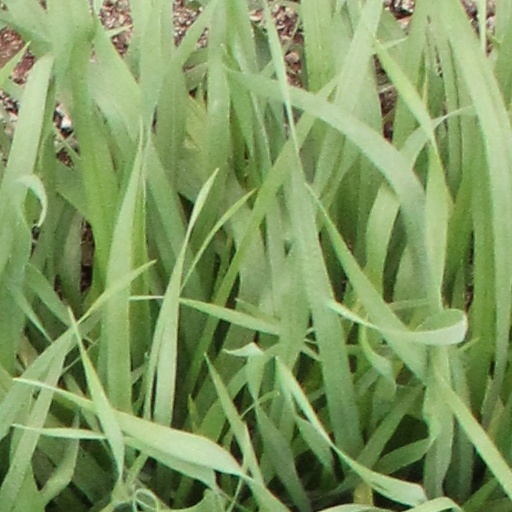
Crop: wheat